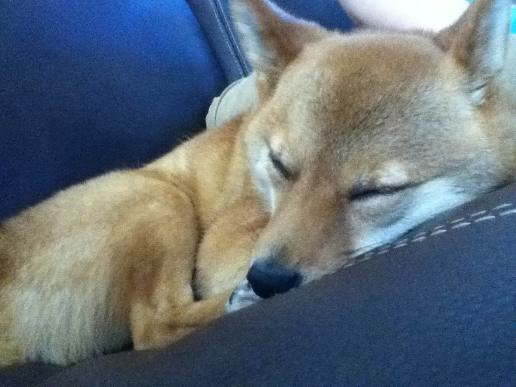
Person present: No